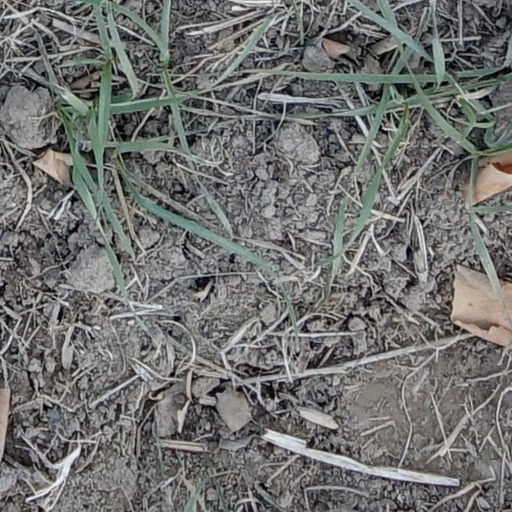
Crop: wheat